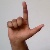
The image shows a hand gesture representing the letter 'L' in Indian Sign Language.